Ma'alot-Tarshiha

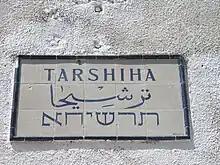
Tarshiha sign on Mandatory police station

In the 1922 census of Palestine conducted by the British Mandate authorities, "Tarsheha" had a population of 1,880 residents; 1,521 Muslims, 358 Christians and 1 Druze, where the Christians were 298 Melkite, 53 Orthodox and 7 Church of England. The population had increased in the 1931 census to a total of 2522; 2047 Muslims and 475 Christians, in a total of 584 houses.